Michalis Karvouniaris

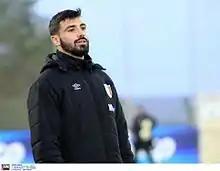

The first half of the 2015-2016 season Karvouniaris started earning the trust of Panachaiki F.C. coaching stuff and fans and he managed to make 7 appearances, before he decided to leave the club due to financial problems they are going through.